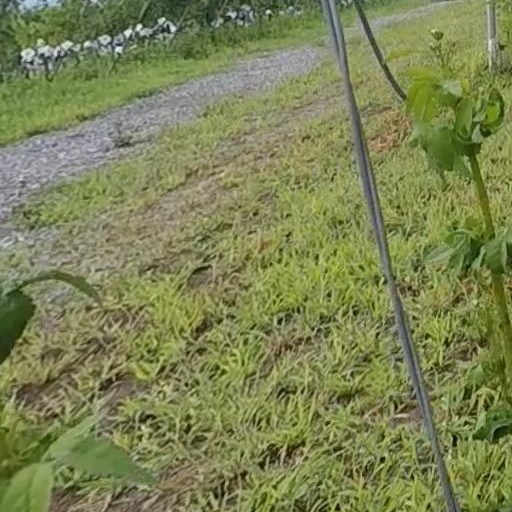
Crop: grape